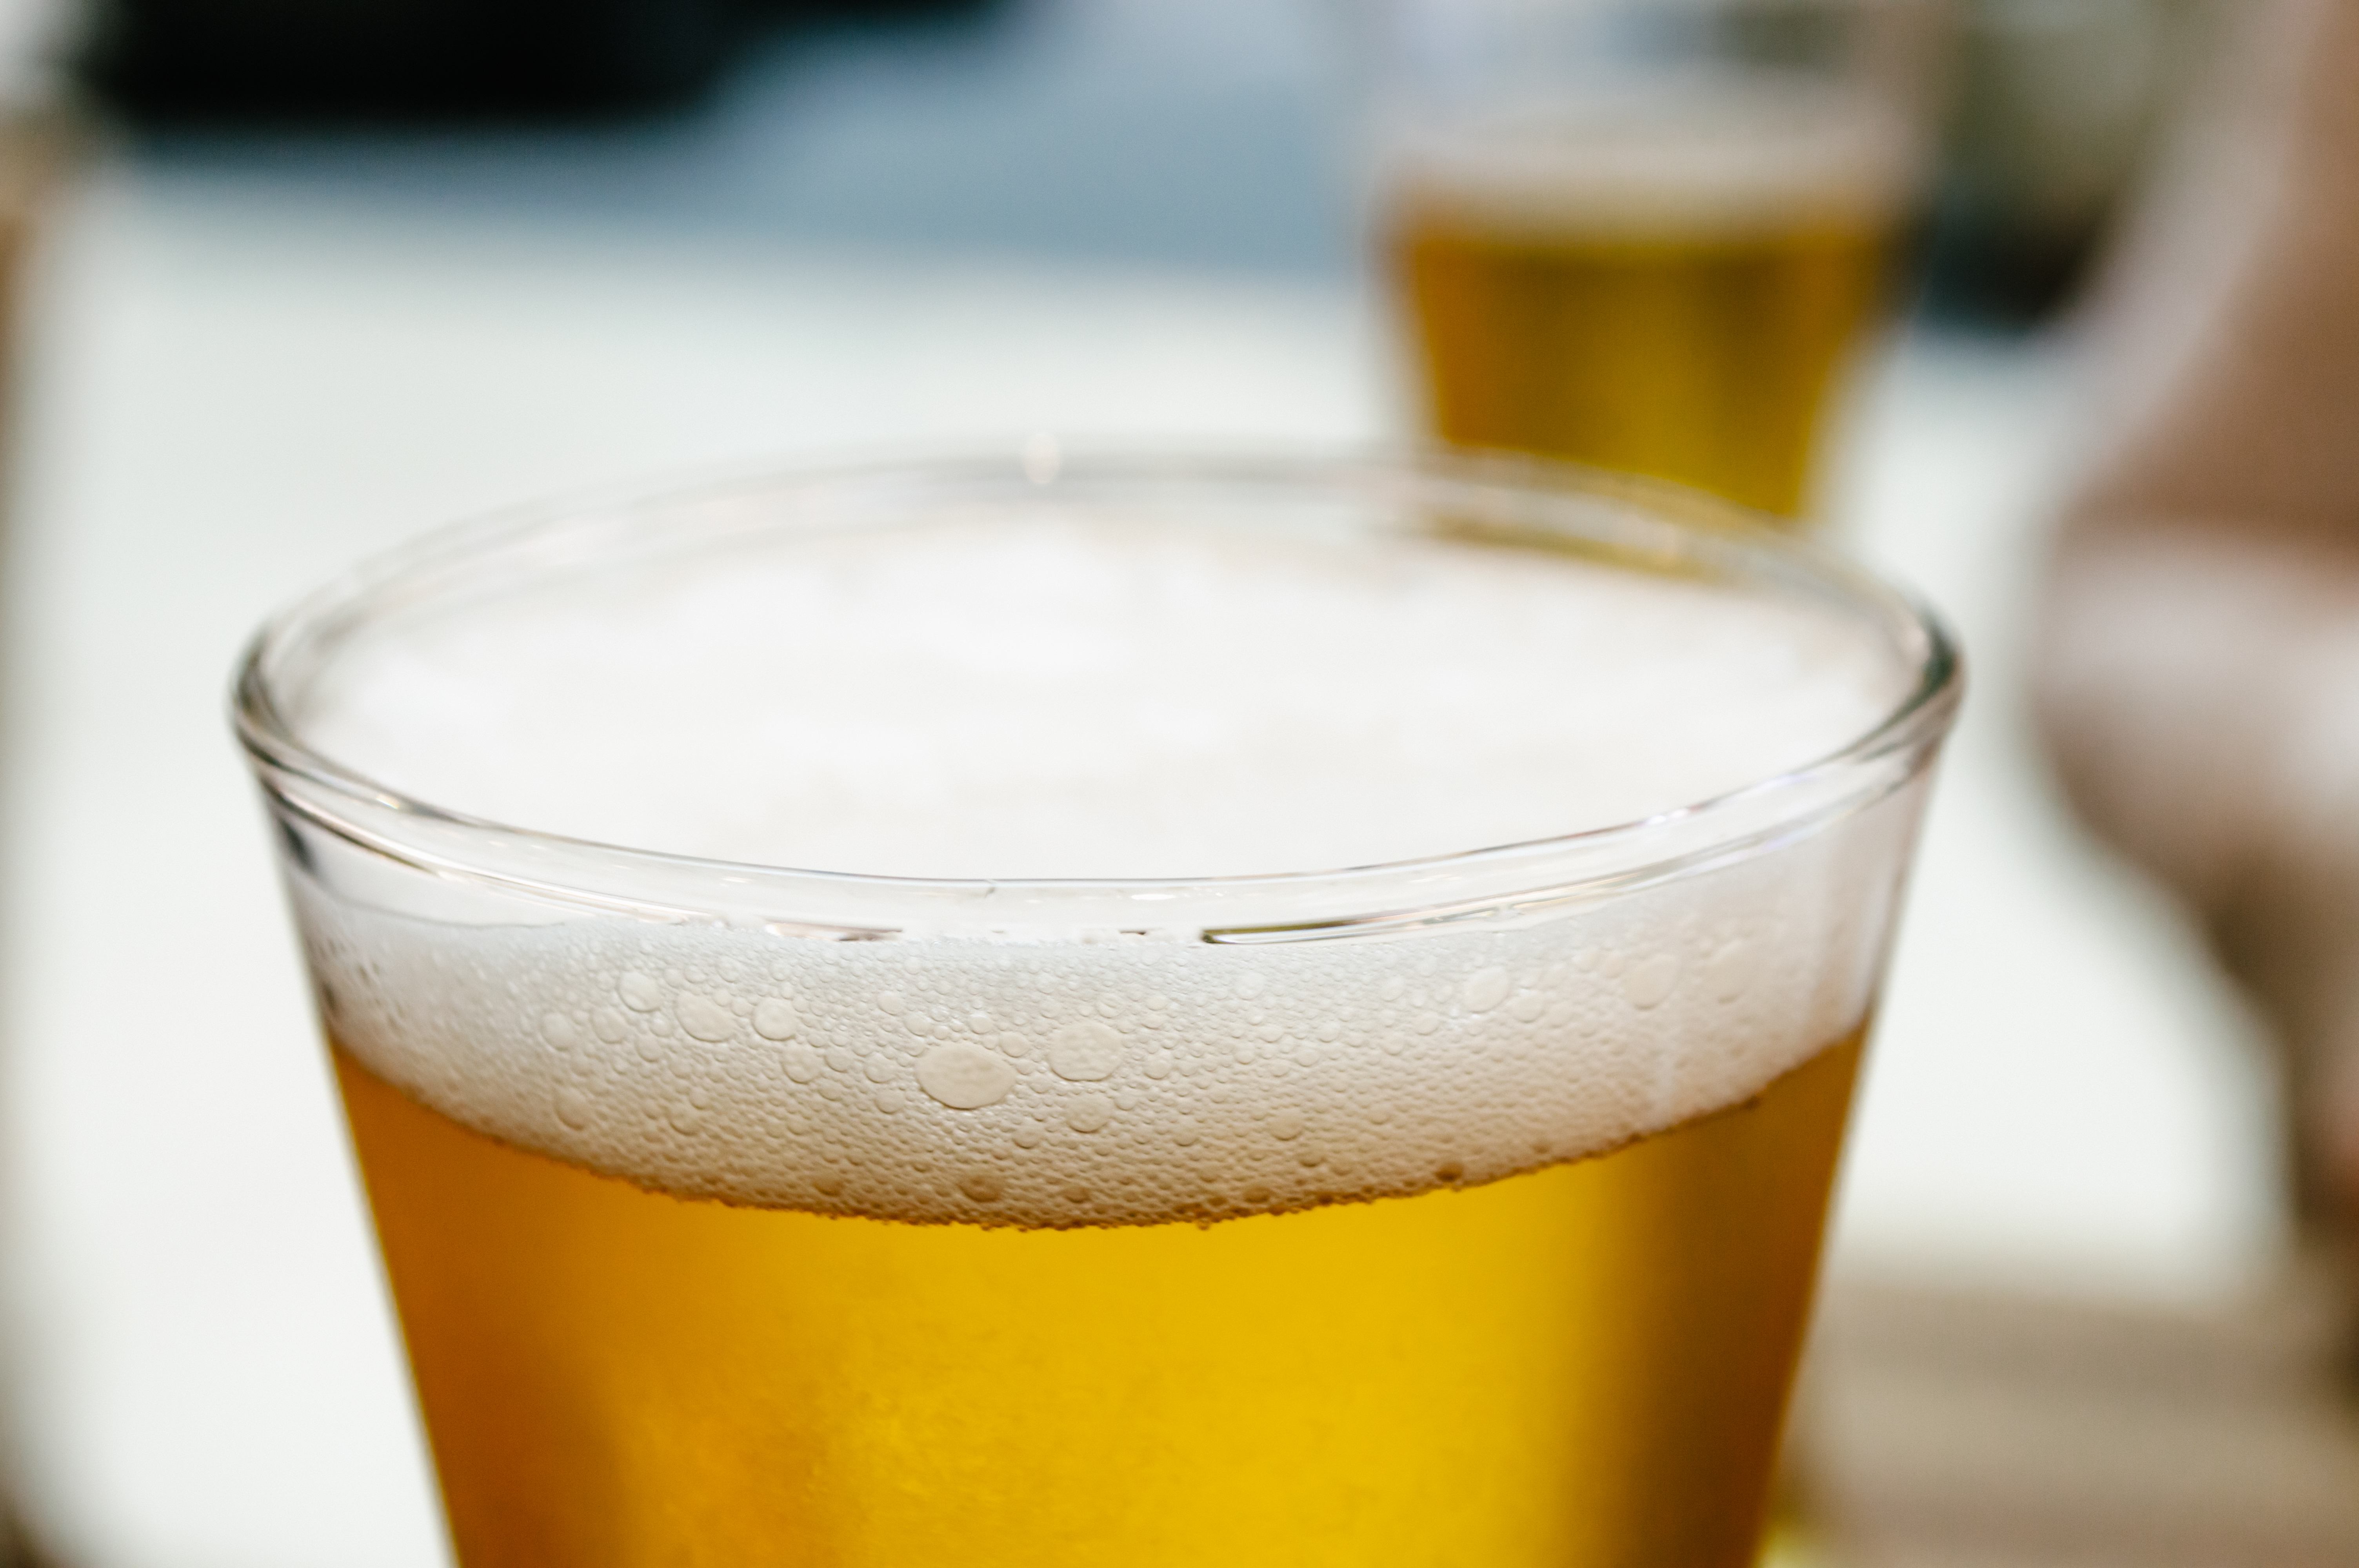
light, alcohol, ale, asia, asian, bar, barley, beer, beverage, brew, brewed, brewery, bubbles, celebration, cider, closeup, cold, craft, draft, drink, drops, foam, frosty, froth, glass, gold, golden, holiday, jug, lager, lifestyle, liquid, mug, night, object, pint, product, pub, refreshment, saigon, sale, sell, south east, vietnam, vintage, wheat, beer glass, alcoholic beverage, wheat beer, pint glass, distilled beverage, beer cocktail, Bia h i, drinkware, liqueur, food, fizz, apple cider, Paulaner hefeweizen